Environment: real
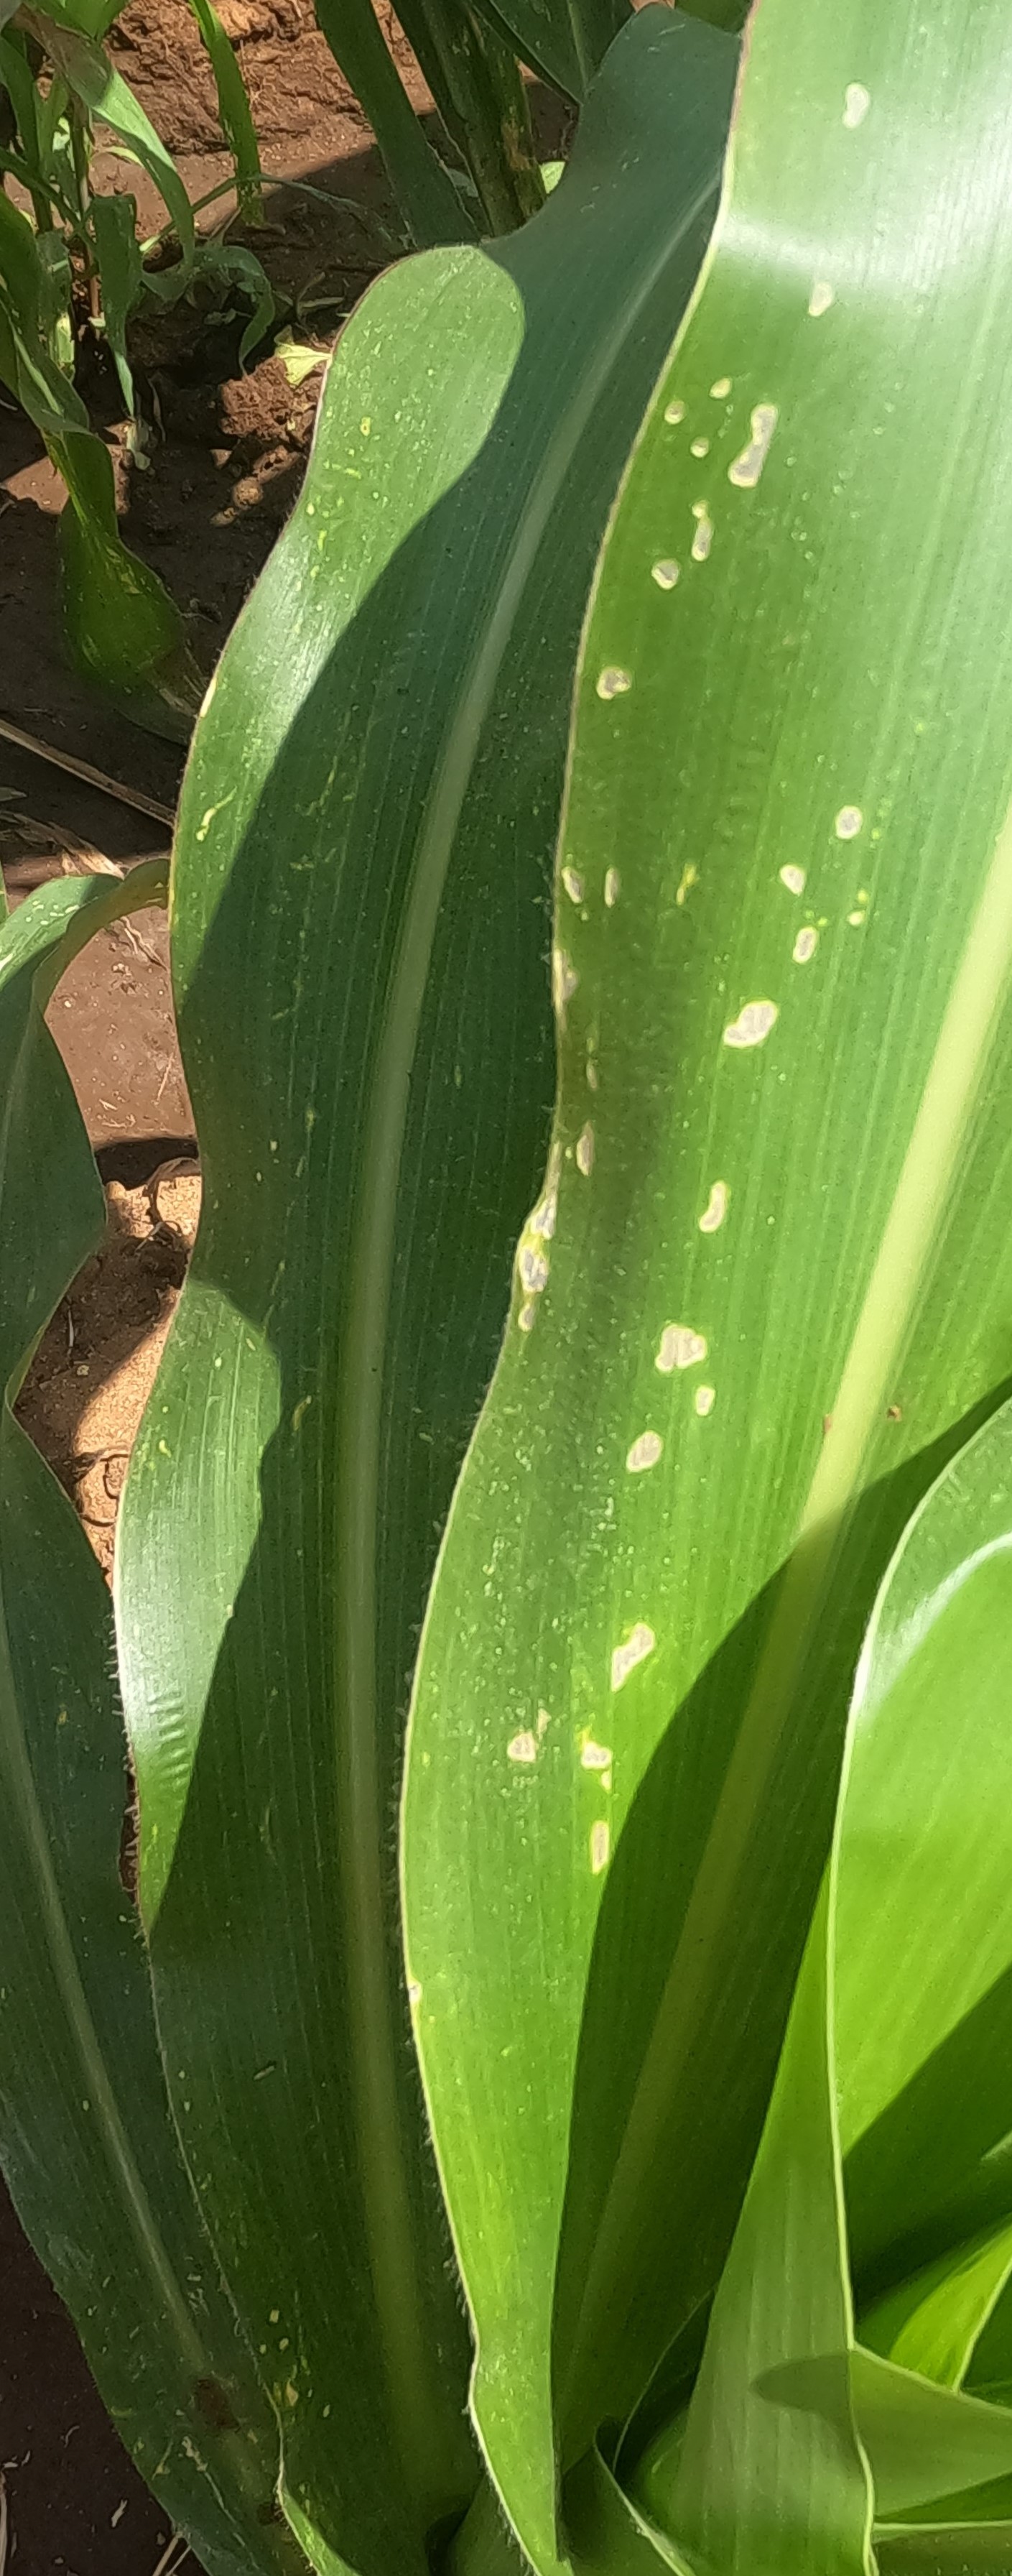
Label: fall_armyworm